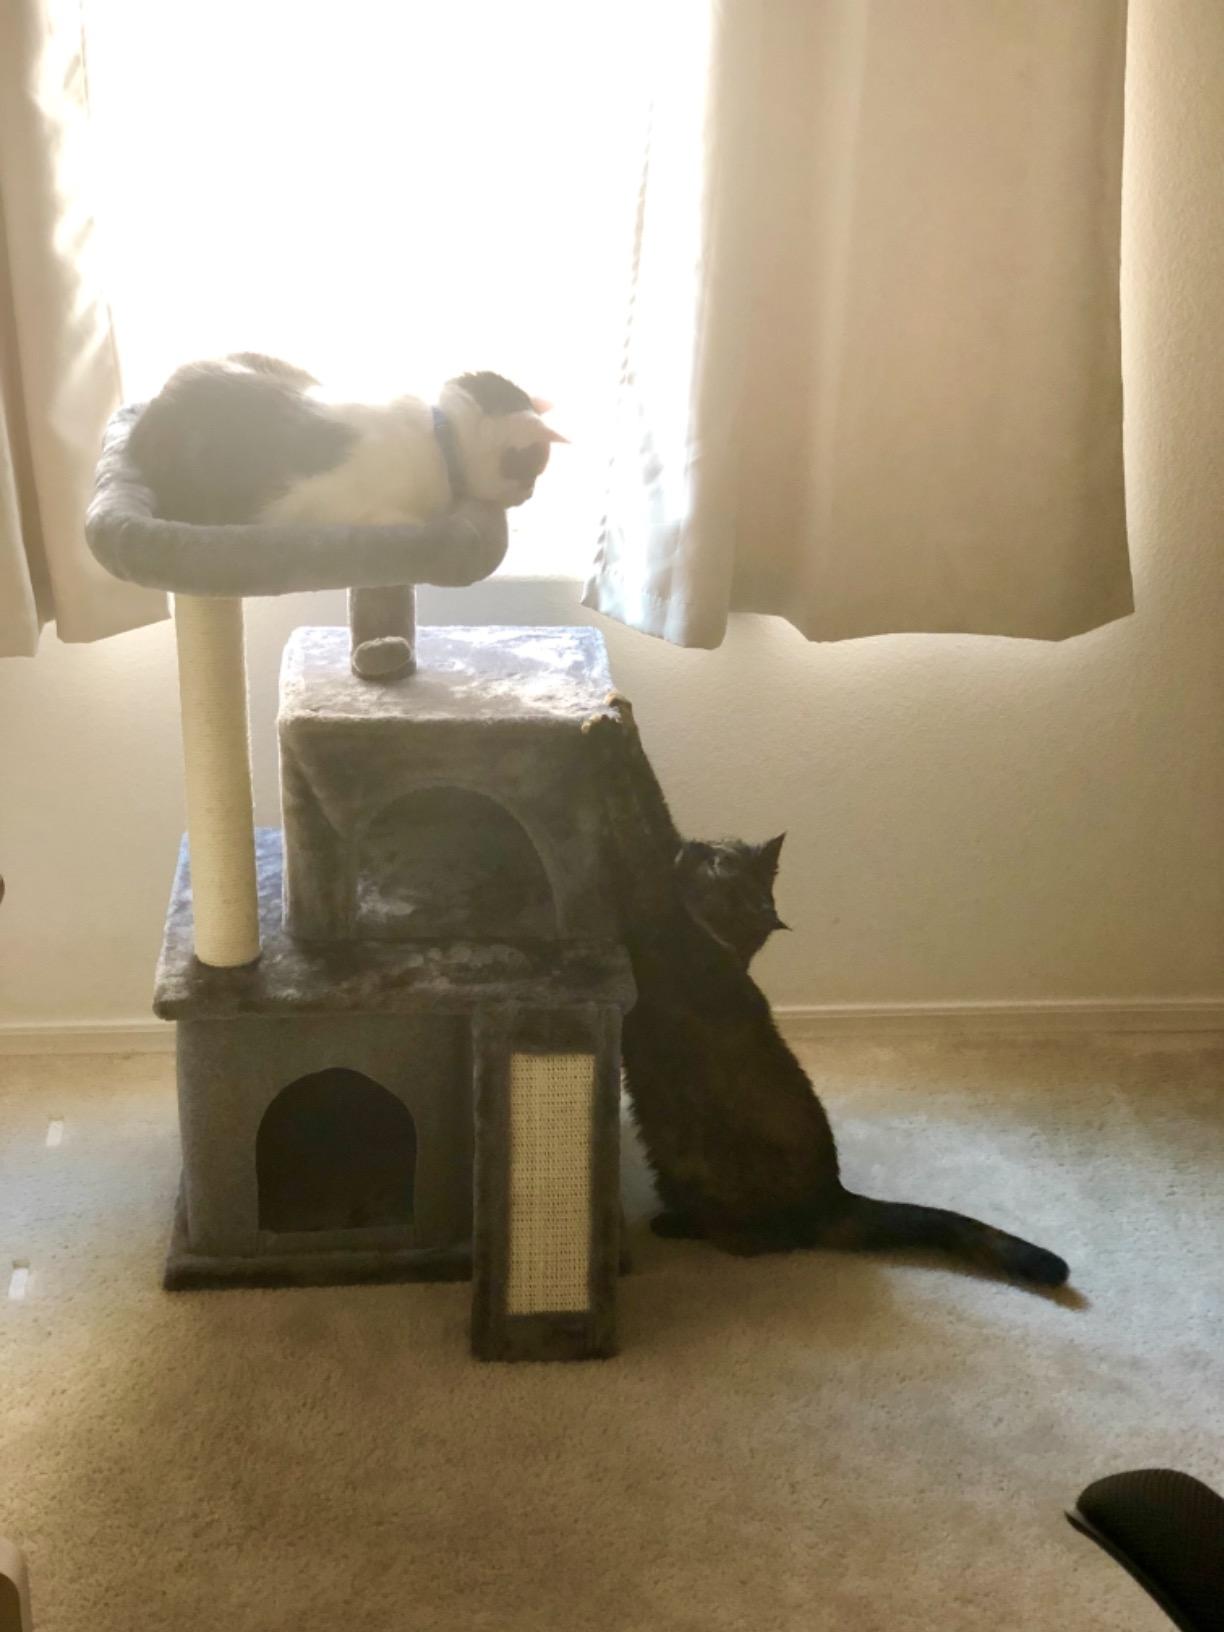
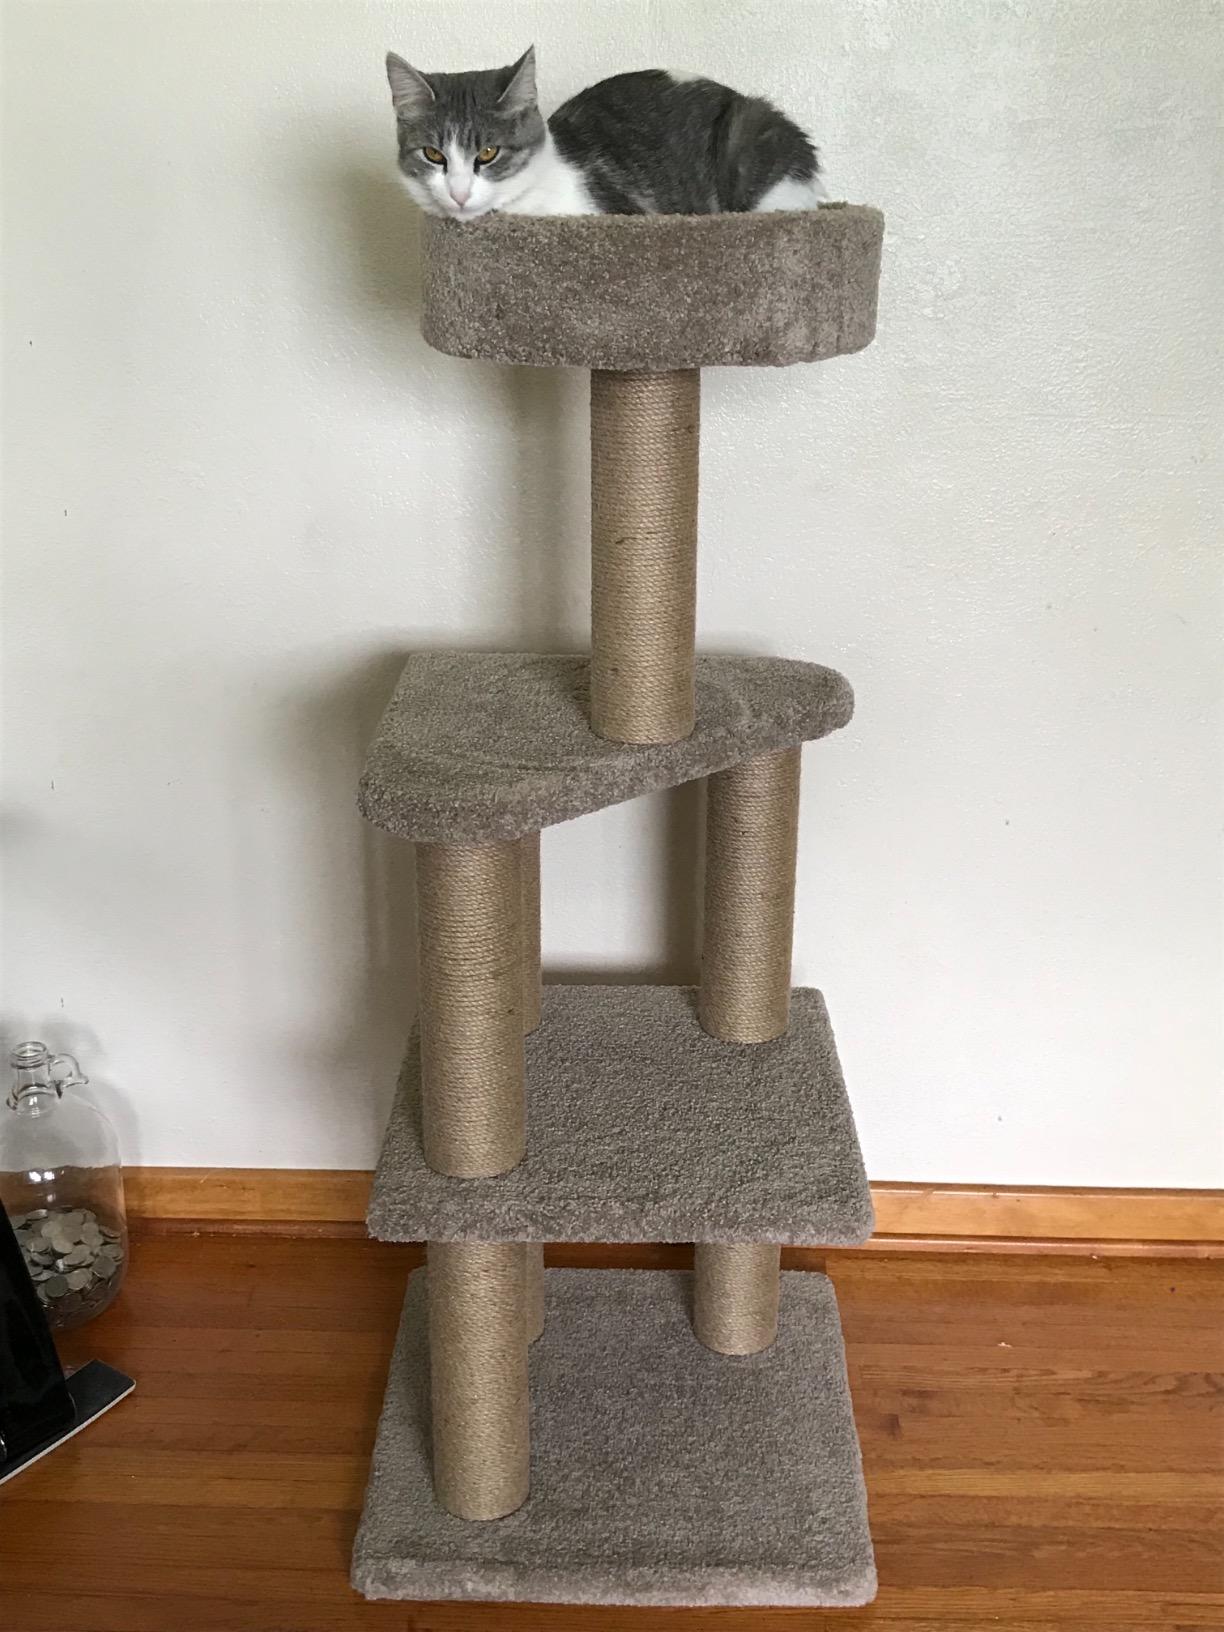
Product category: items_cat tree
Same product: no